Shinto

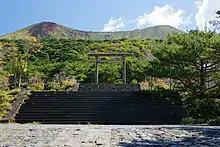
A torii gate at the Takachiho-gawara shrine near Kirishima, Kagoshima Prefecture, which is associated with the mythological tale of Ninigi-no-Mikoto's descent to earth.

The term "Shinto" is often broadly translated into English as "the way of the ", although its meaning has varied throughout Japanese history. Other terms are sometimes used synonymously with "Shinto"; these include ' ("the way of the "), ' (also written or , "the way of the from time immemorial"), ' ("the ancient way"), ' ("the great way"), and "" ("the imperial way").